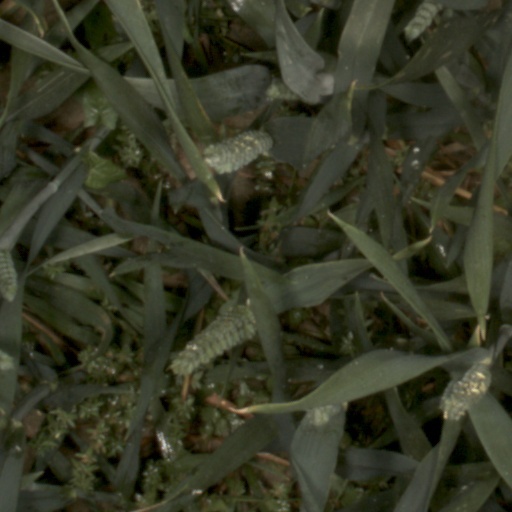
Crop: wheat